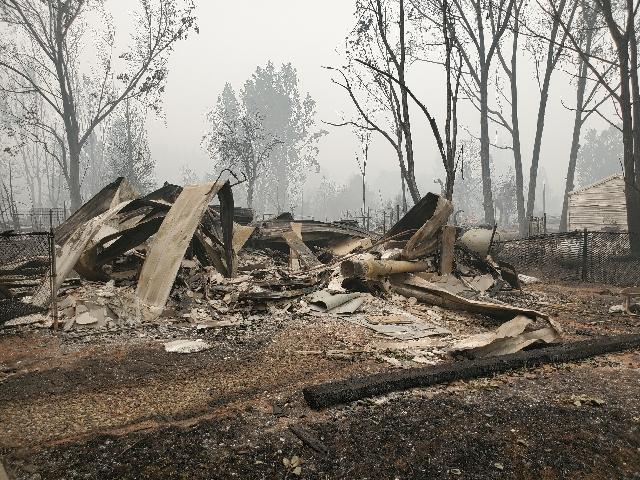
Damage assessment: destroyed